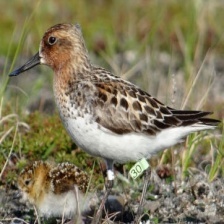
Species: SPOON BILED SANDPIPER
Scientific name: CALIDRIS PYGMAEA
ImageNet parent category: red-backed_sandpiper